Special Operations Group (Portugal)

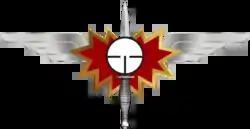
Special operations badge

As a former Portuguese colony, Macau set up their special police unit in 1993 with the same name of Grupo de Operações Especiais.